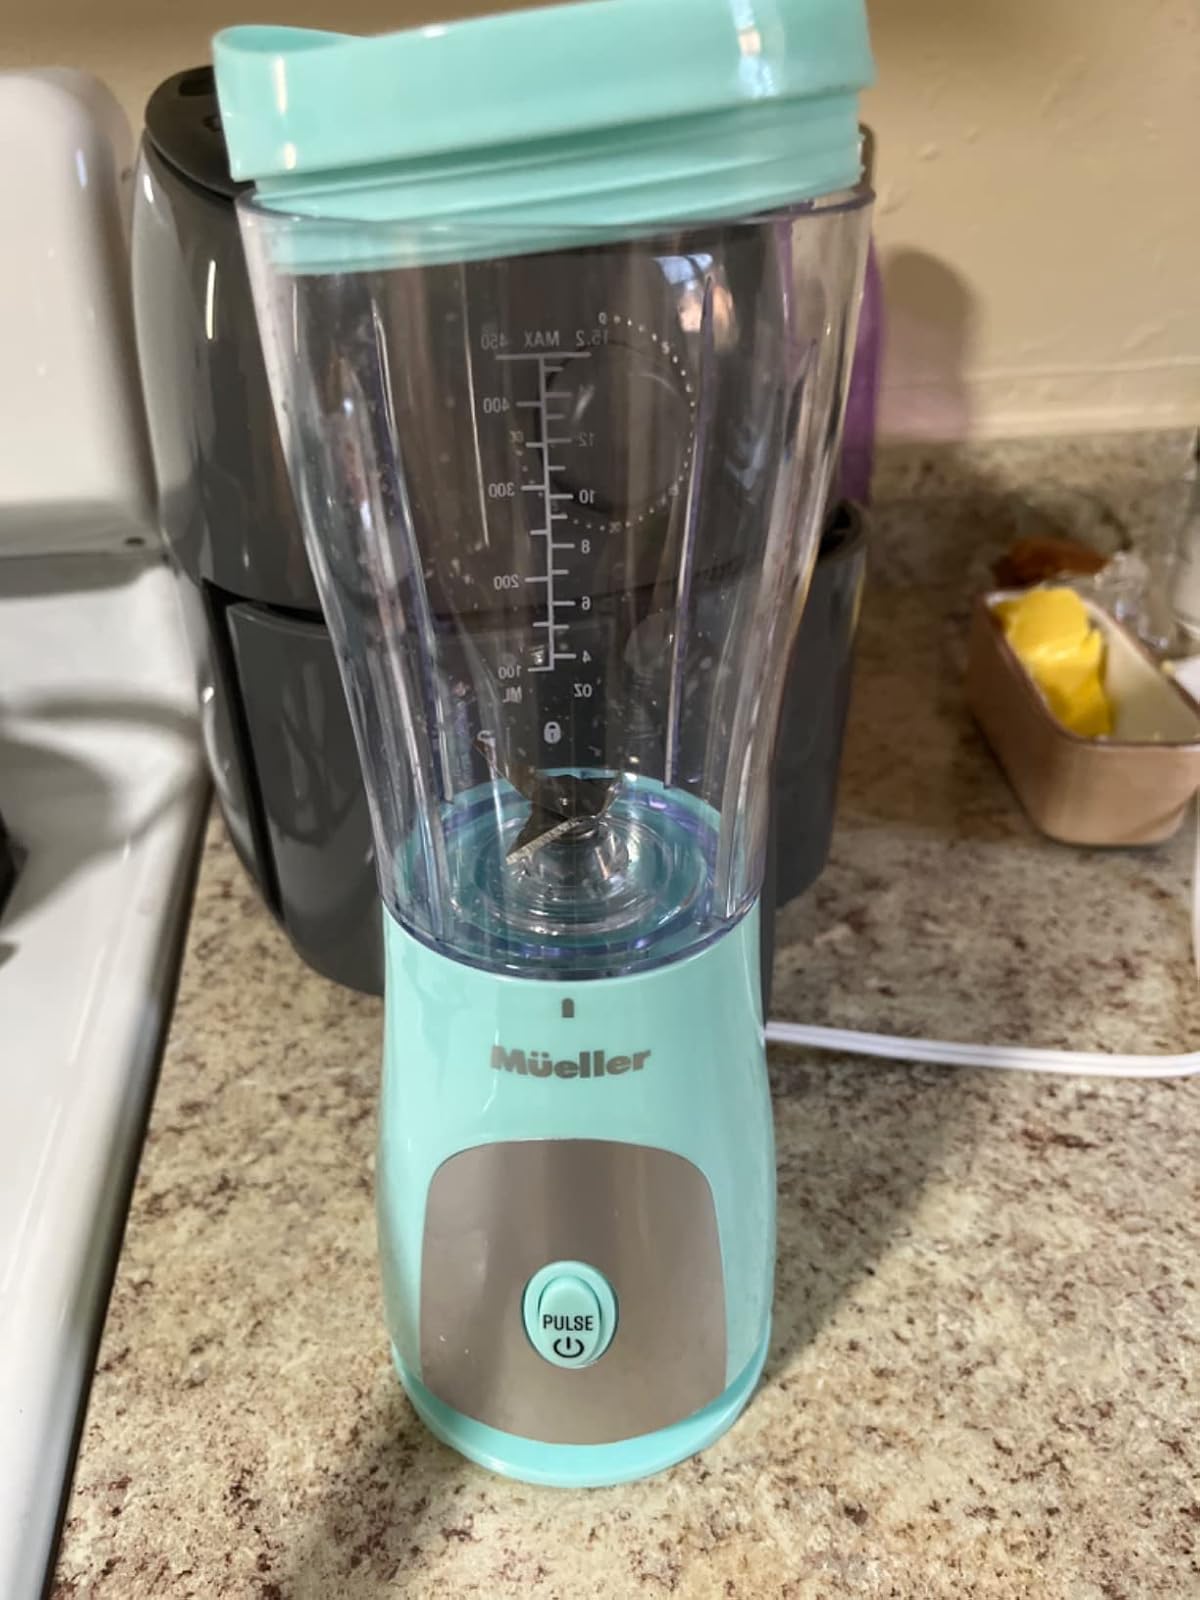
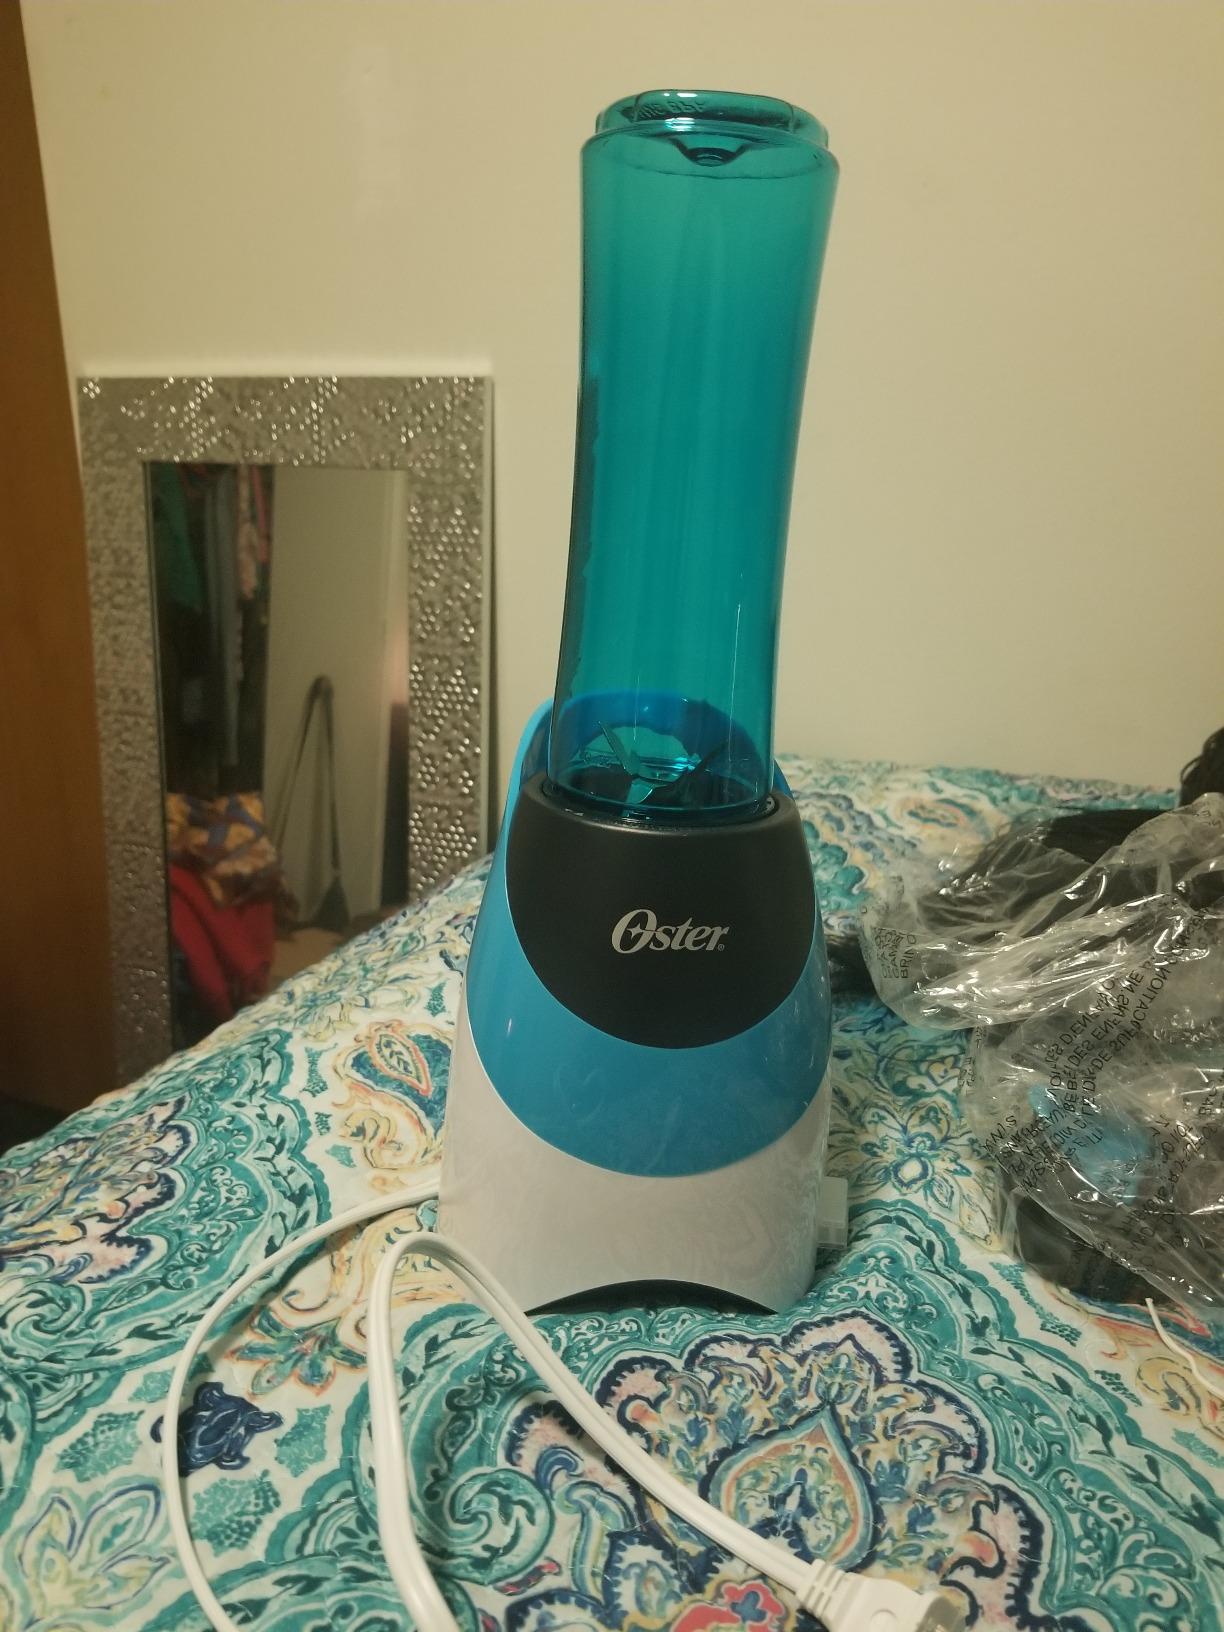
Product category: items_blender
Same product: no